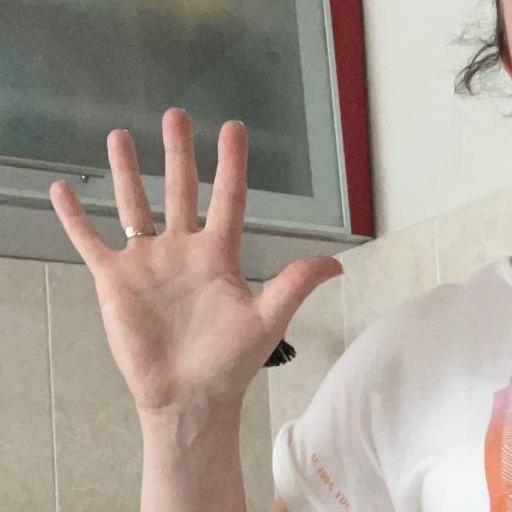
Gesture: palm